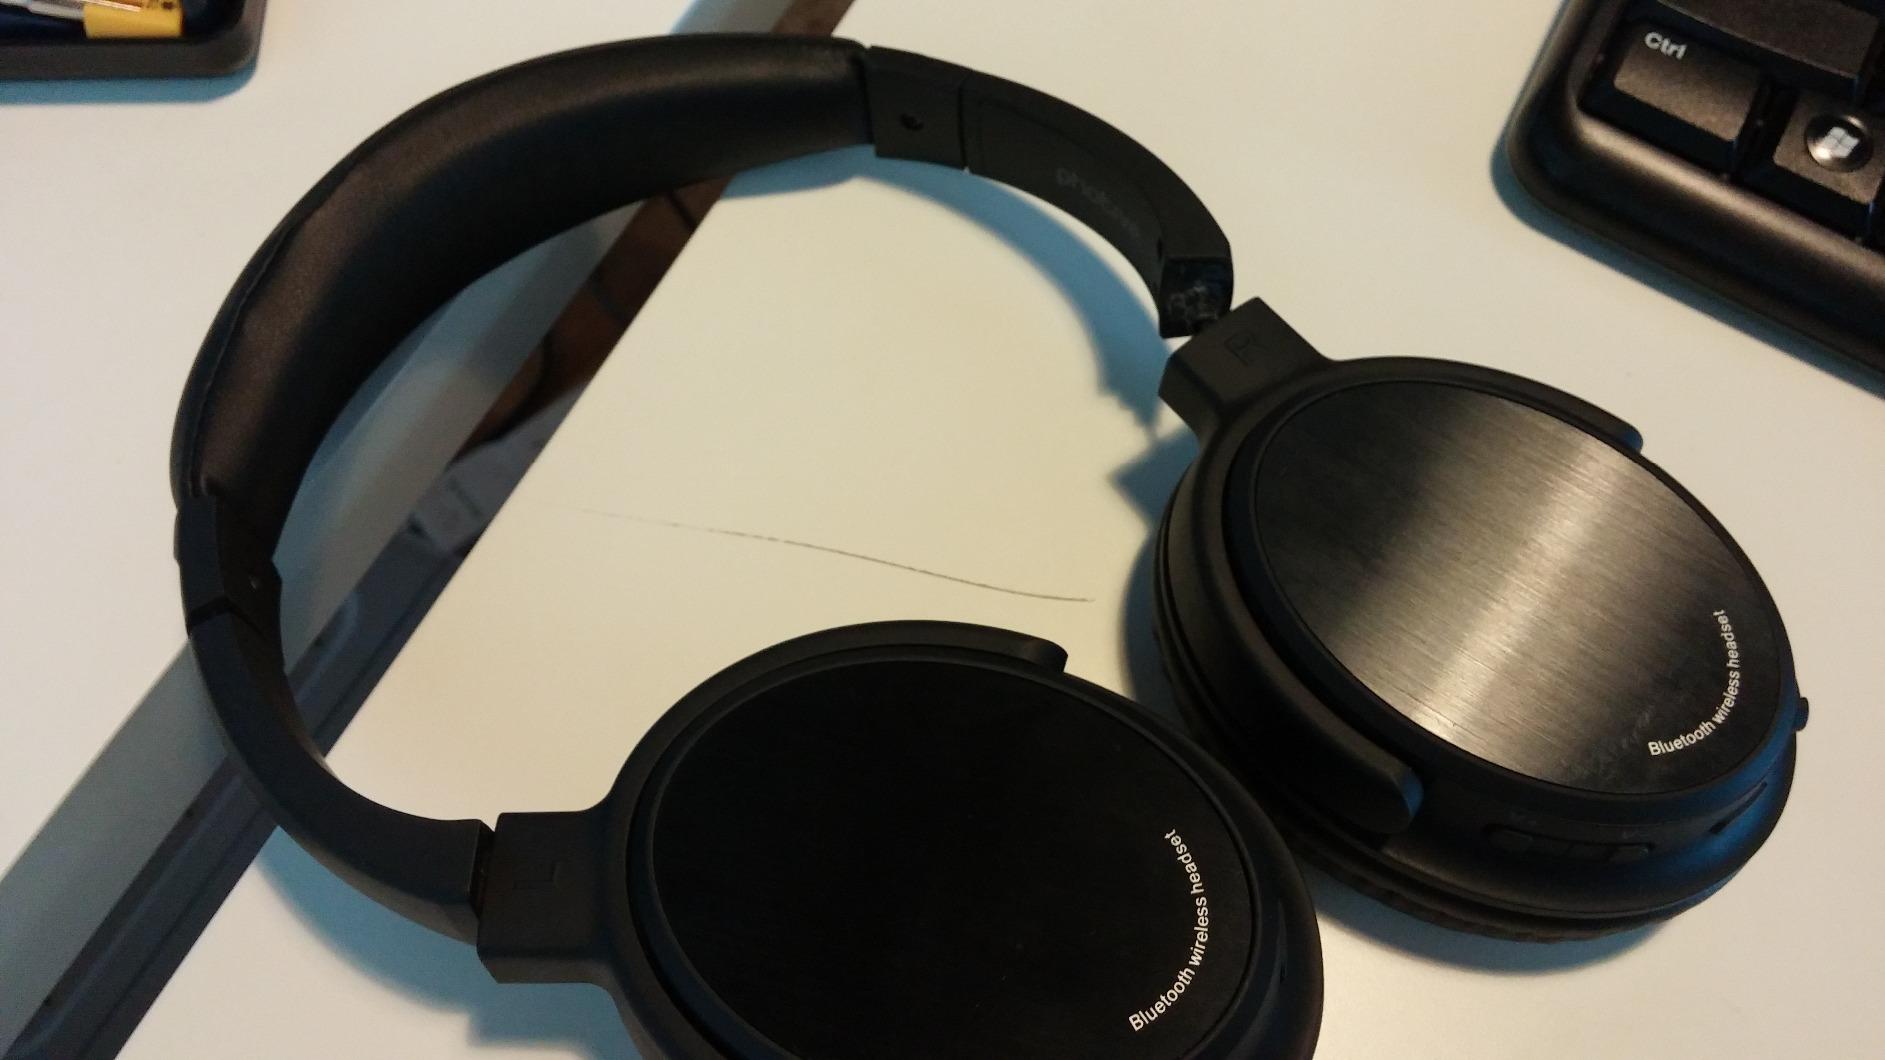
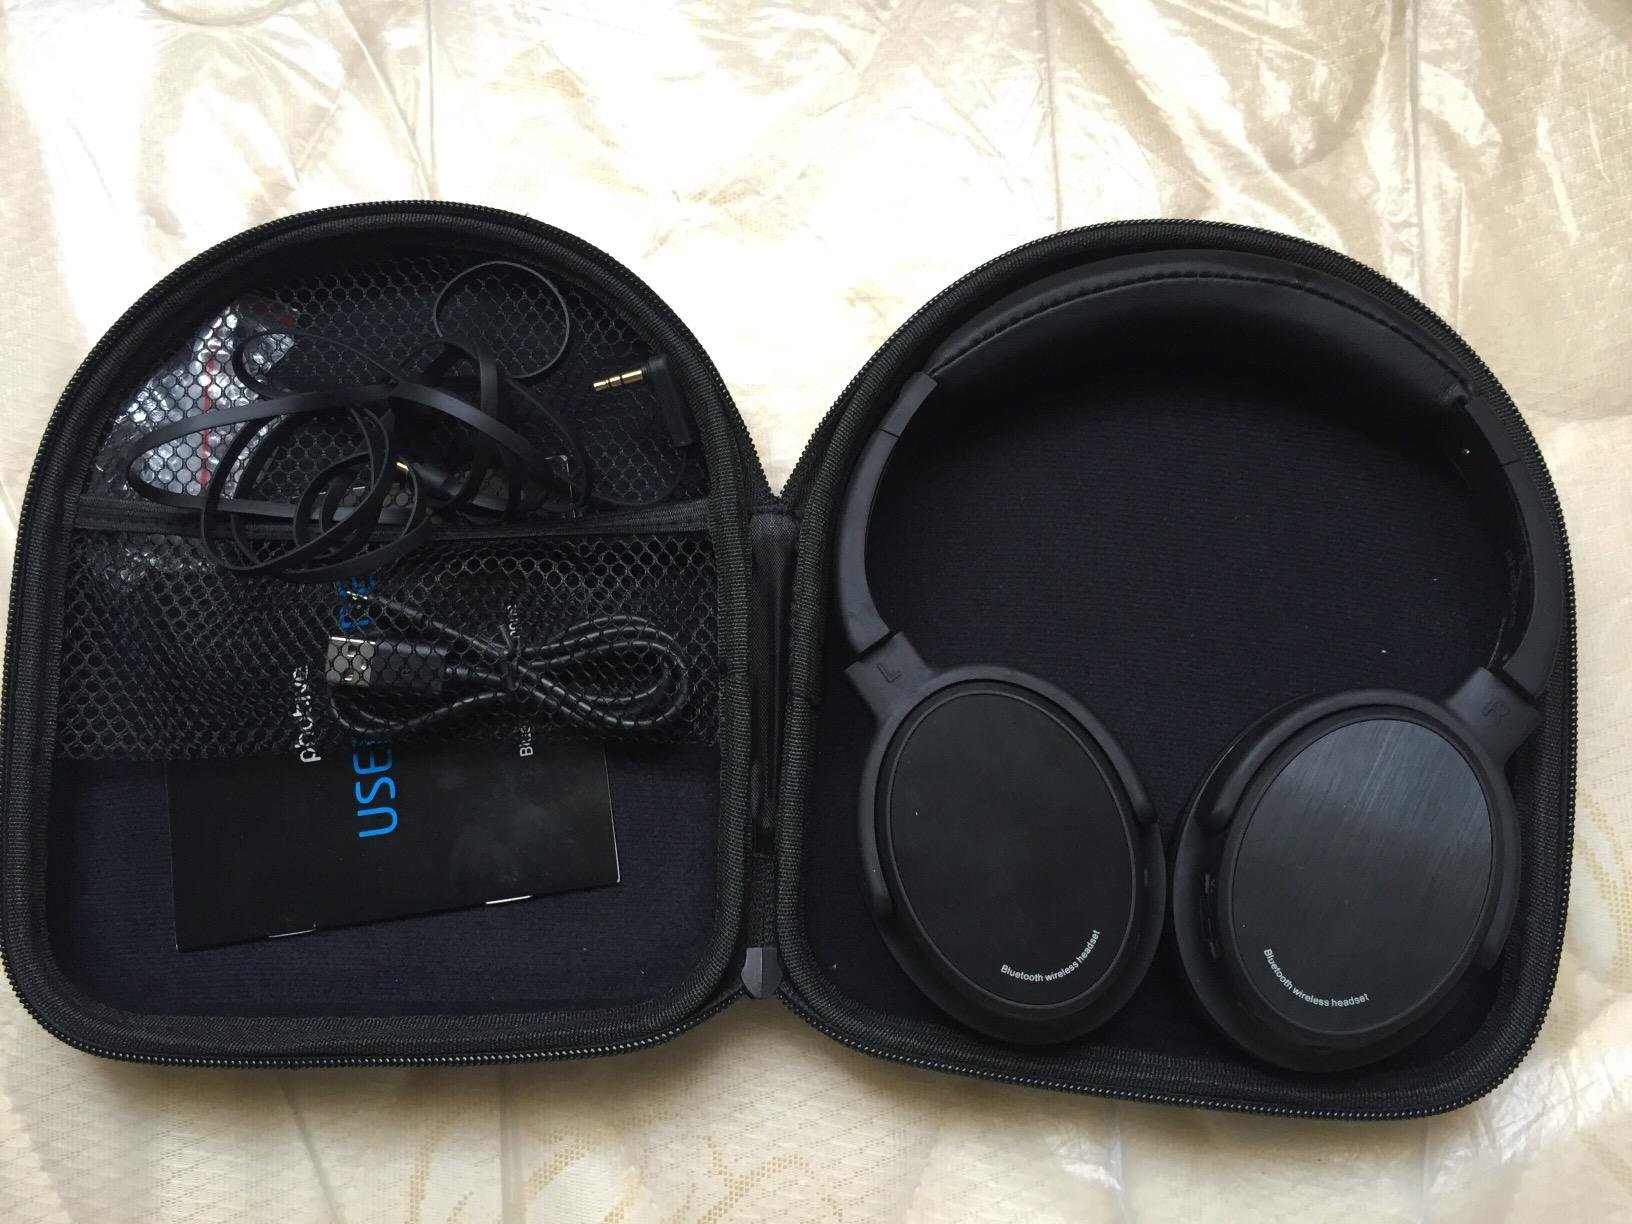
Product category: headphones
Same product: yes